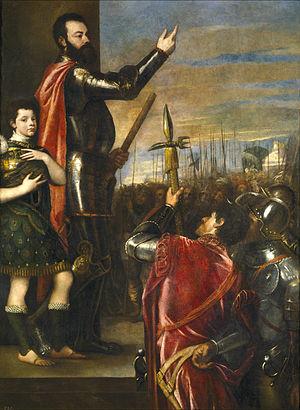
Le Portrait d'Alof de Wignacourt est un tableau de Caravage peint vers 1607 et conservé au musée du Louvre à Paris.
L'Allocution d'Alphonse d'Avalos est un tableau peint par Titien vers 1540-1541 et conservé au Musée du Prado à Madrid.